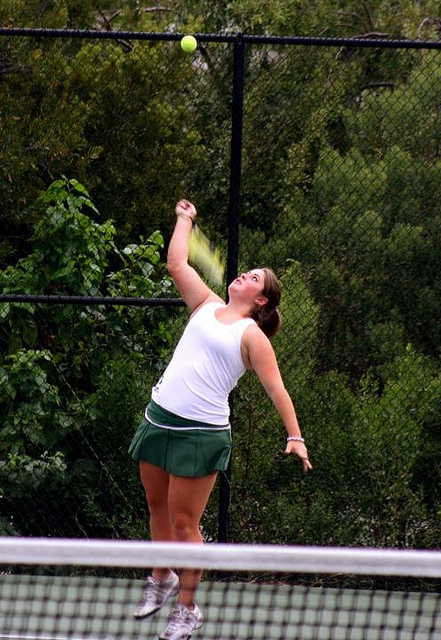
người phụ nữ áo trắng đang chơi tennis trên sân